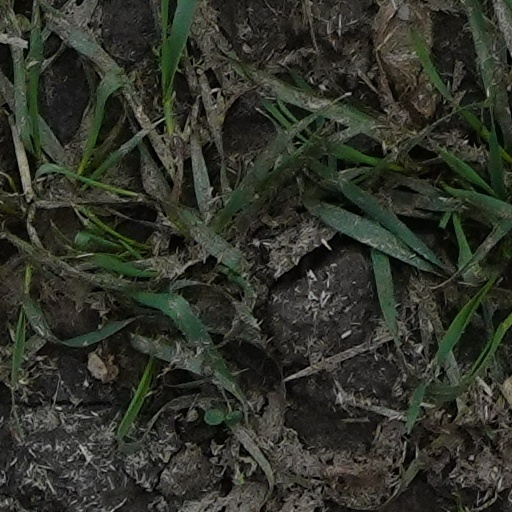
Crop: wheat